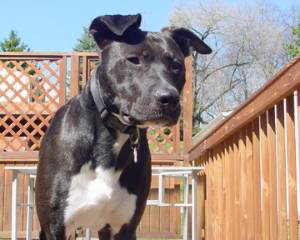
Animal: dog
Breed: american pit bull terrier